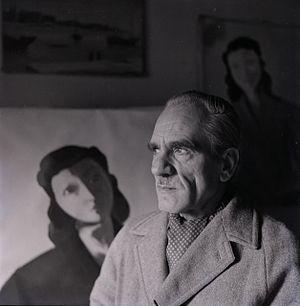
Virgilio Guidi est un peintre, un poète et un essayiste italien contemporain.